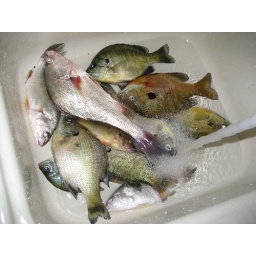
caught these fish in the lake murray